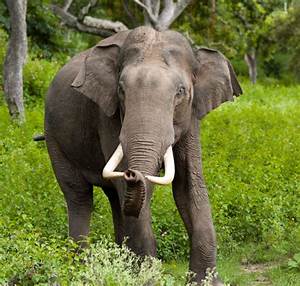
Label: elefante